Lamas Aqueduct

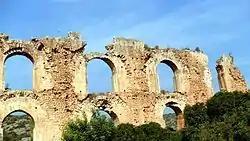
A part of the aqueduct near the town of Kumkuyu

Lamas Aqueduct is a Roman aqueduct in Mersin Province, Turkey